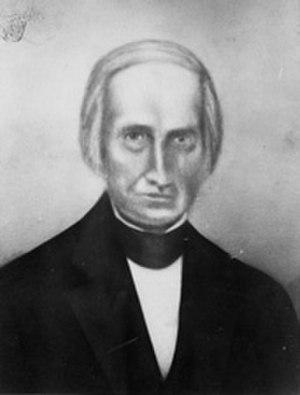
Depuis son admission à l'Union, le 1ᵉʳ mars 1803, l'État de l'Ohio élit deux sénateurs, membres du Sénat fédéral.